Describe the emotion expressed in this image:  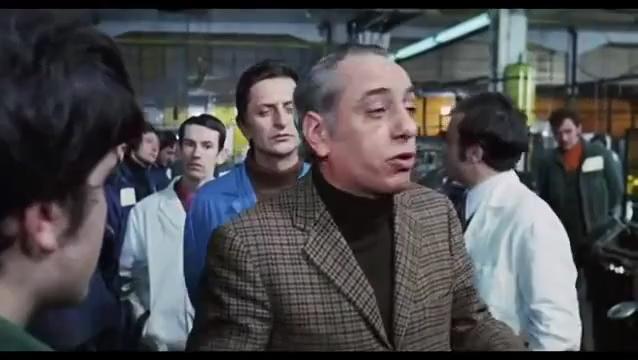
This person displays Suffering, valence and arousal with low intensity.